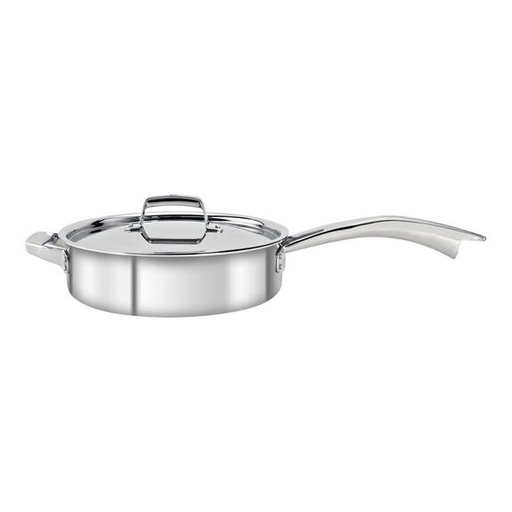
Zwilling Henckels Stainless Truclad 5QT (4.75L) Sauce pan with lid
ZWILLING TruClad's robust 3-ply clad construction bonds 3 individual materials together to create a vessel of exceptional cooking performance: the interior is 18/10 stainless steel for optimal resistance to stains with no taste transfer, a core of pure aluminum ensures quick and even heat distribution to ensure balanced cooking without fear of hot-spots and the outside is a magnetic chromium steel enabling superb performance with the latest induction cook-tops. The sculpted hollow-cast handle with a "V-shaped" riveted connection stays cool for enhanced safety and less elbow strain. SIGMA Clad 3-ply construction provides exceptional heat conductivity throughout the entire cookware body 18/10 stainless steel interior ensures pure tastes of foods Large, ergonomic V-shape riveted handle with helper handle provide comfortable control for enhanced safety Tight-fitting stainless steel lid for energy-efficient cooking Oven safe up to 260°C/500°F Suitable for all cooktops including induction Dishwasher safe
Brand: Zwilling Henckels
Category: Home & Garden > Kitchen & Dining > Cookware & Bakeware > Cookware > Saucepans